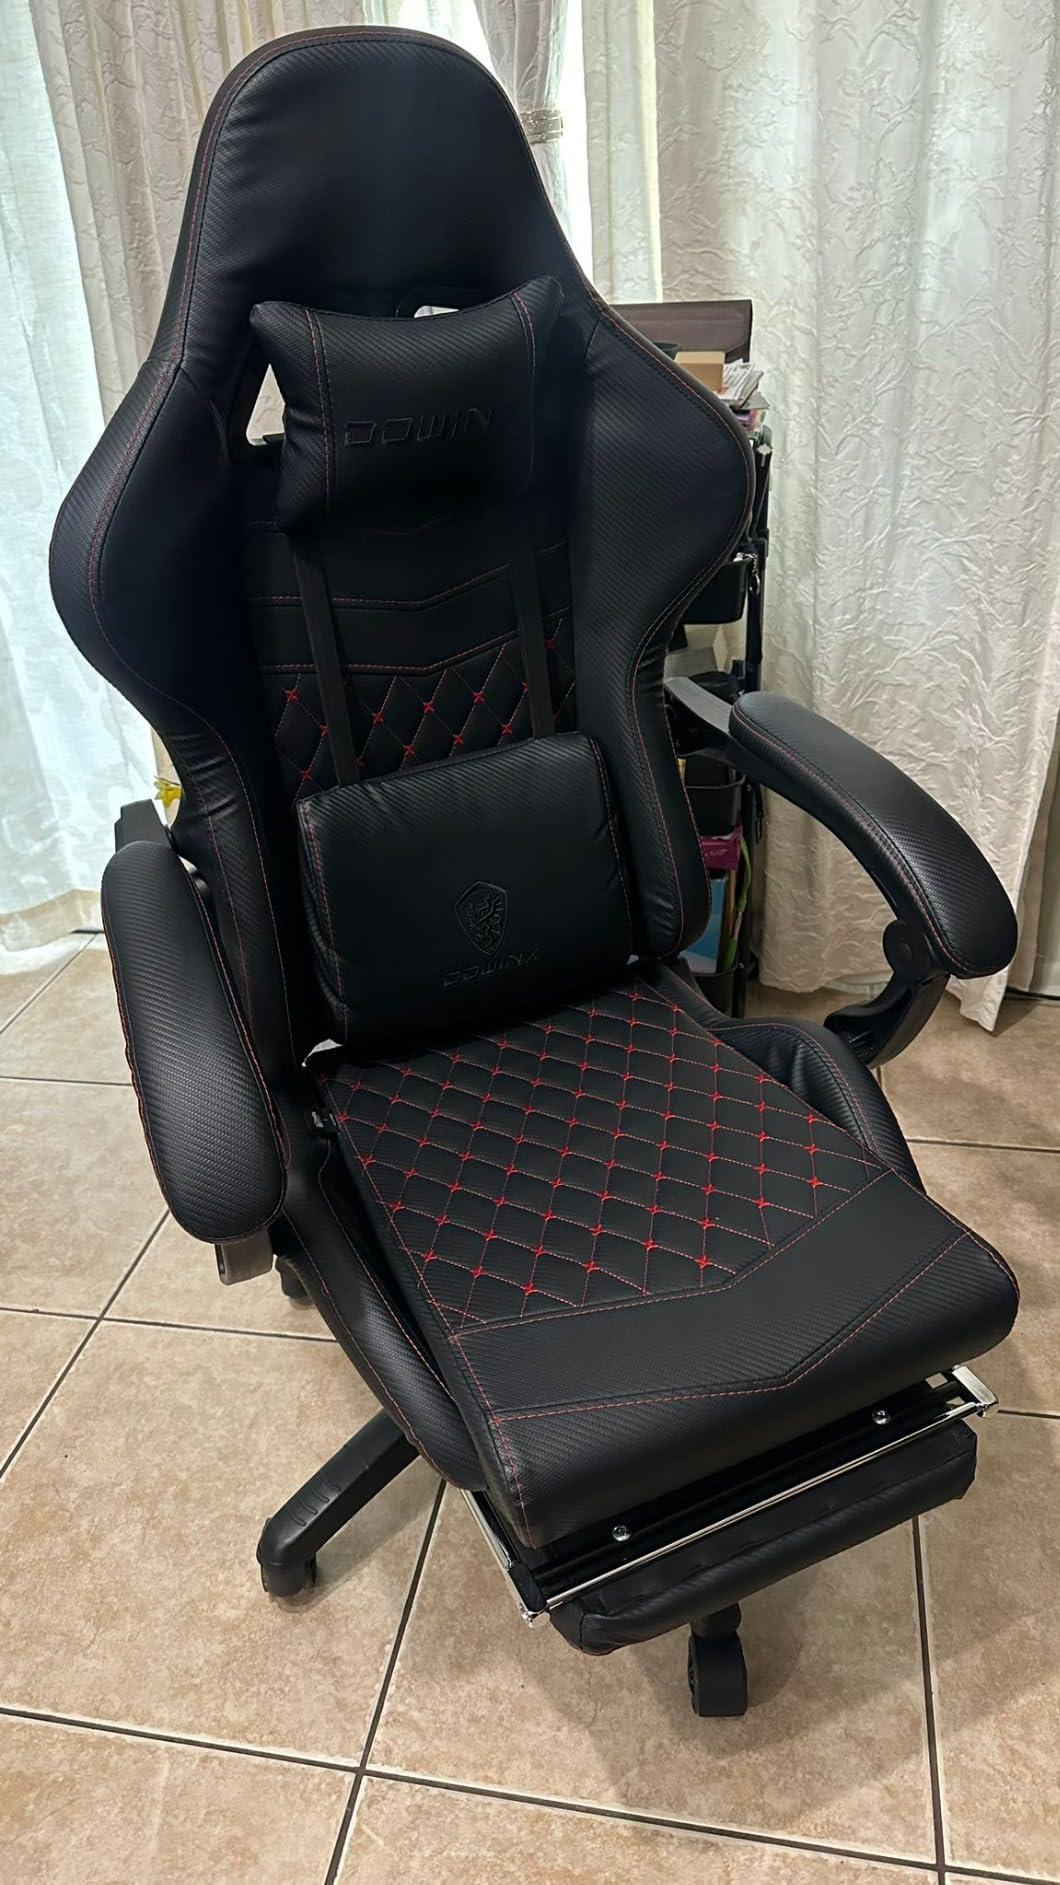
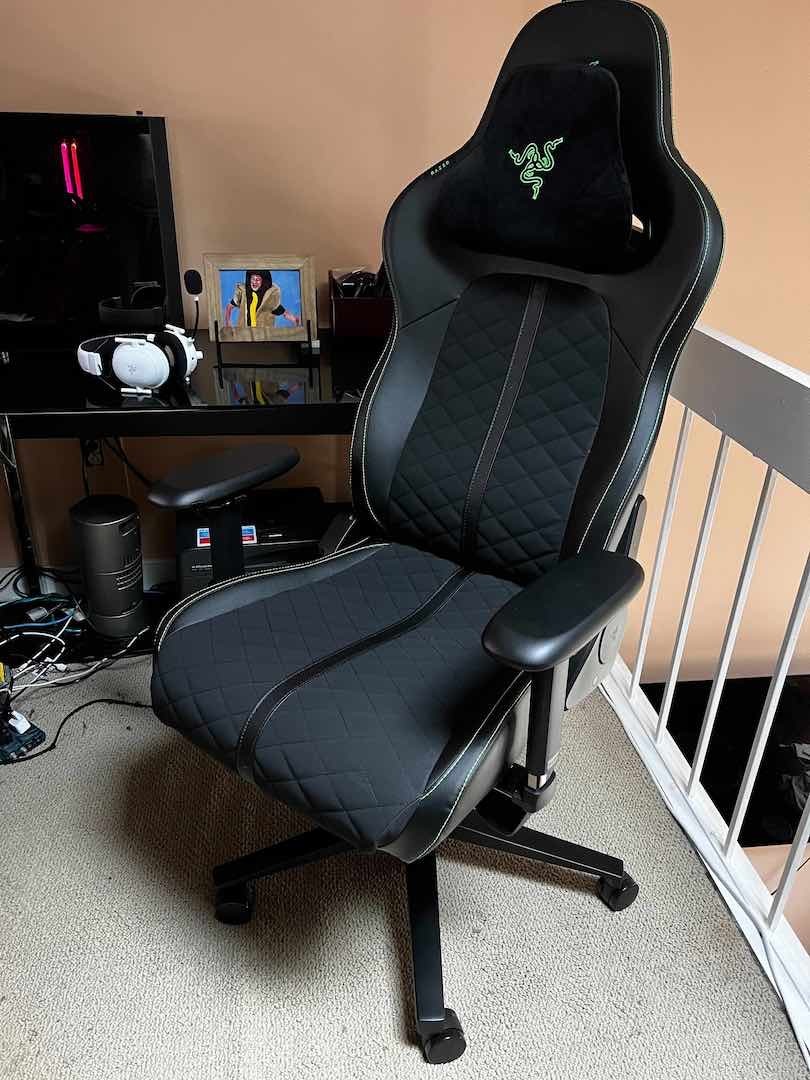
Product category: items_chair
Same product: no